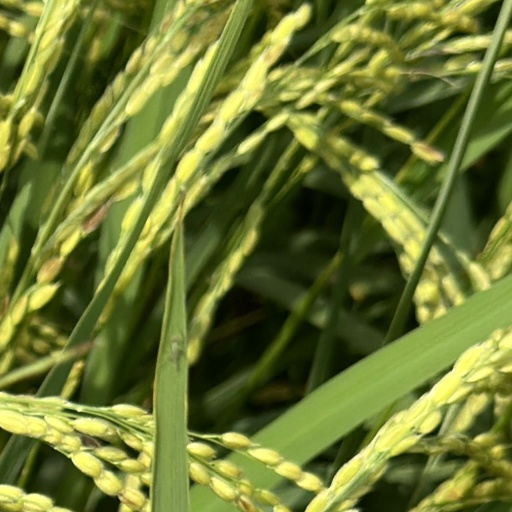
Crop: rice